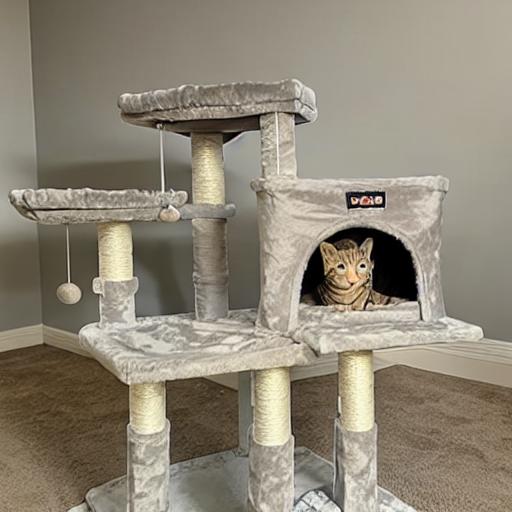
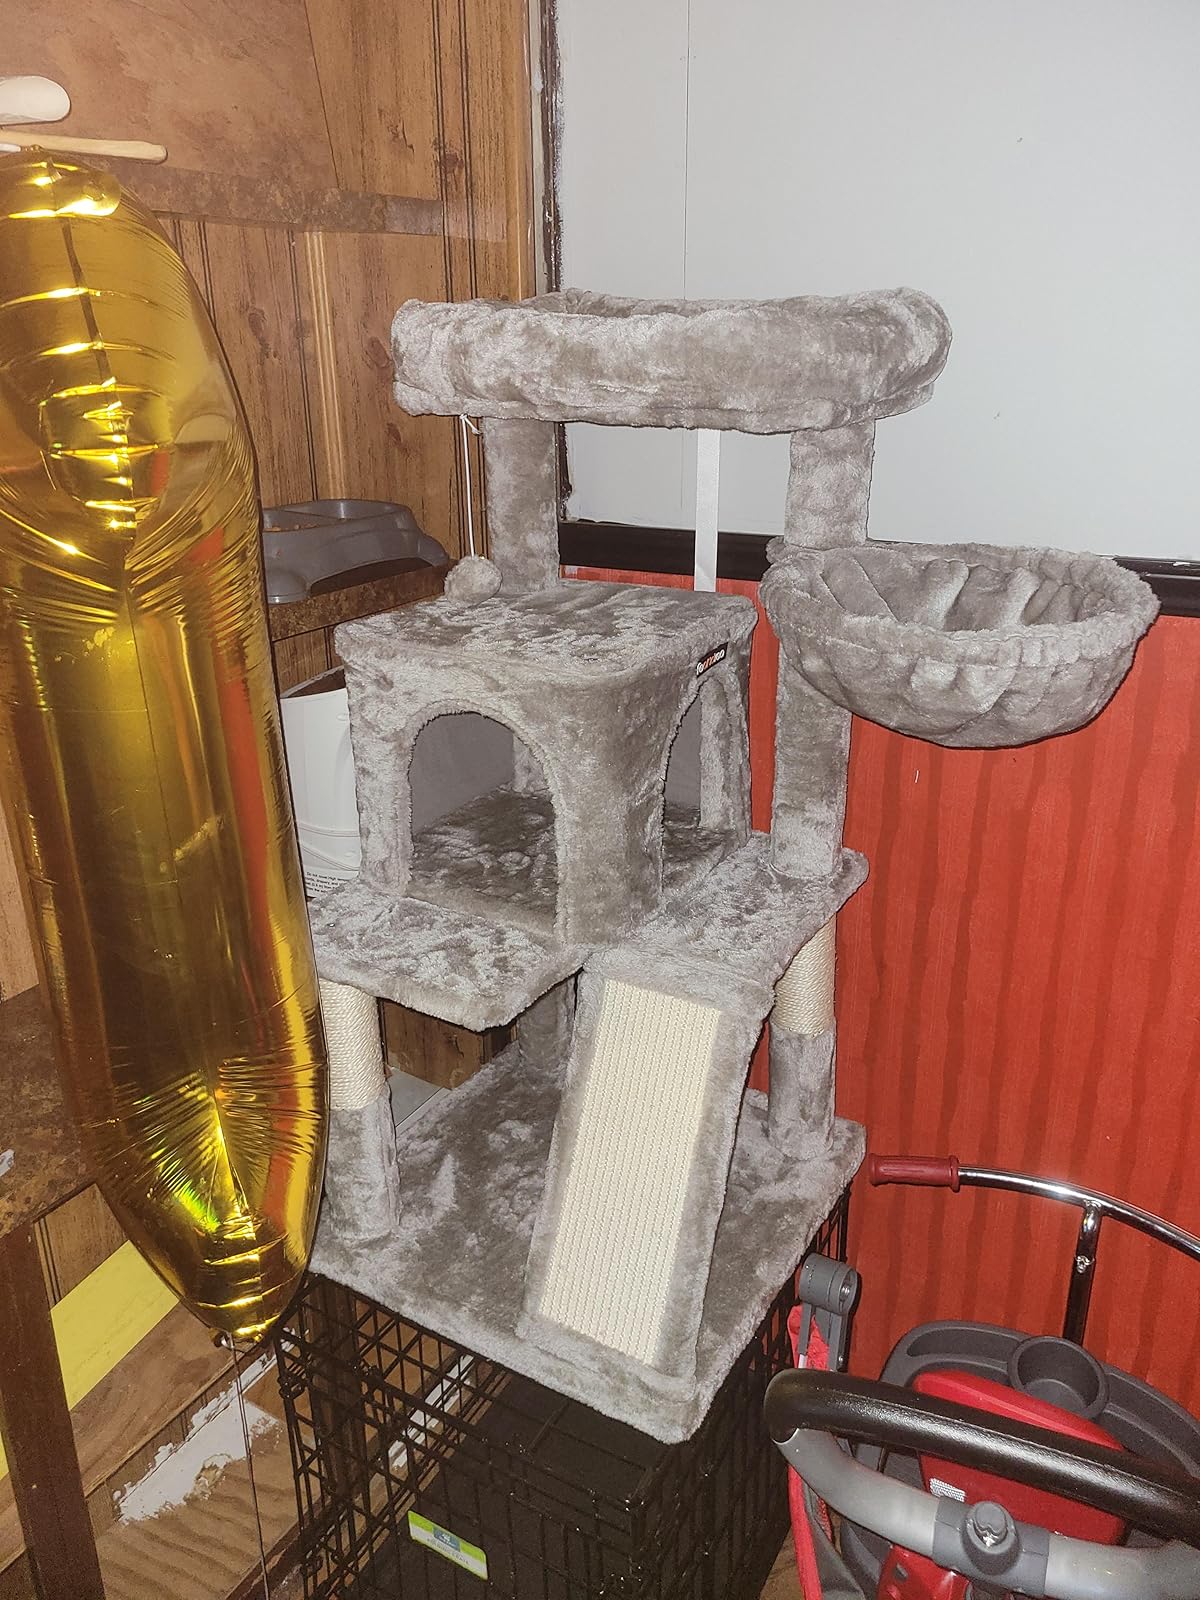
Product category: items_cat tree
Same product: no